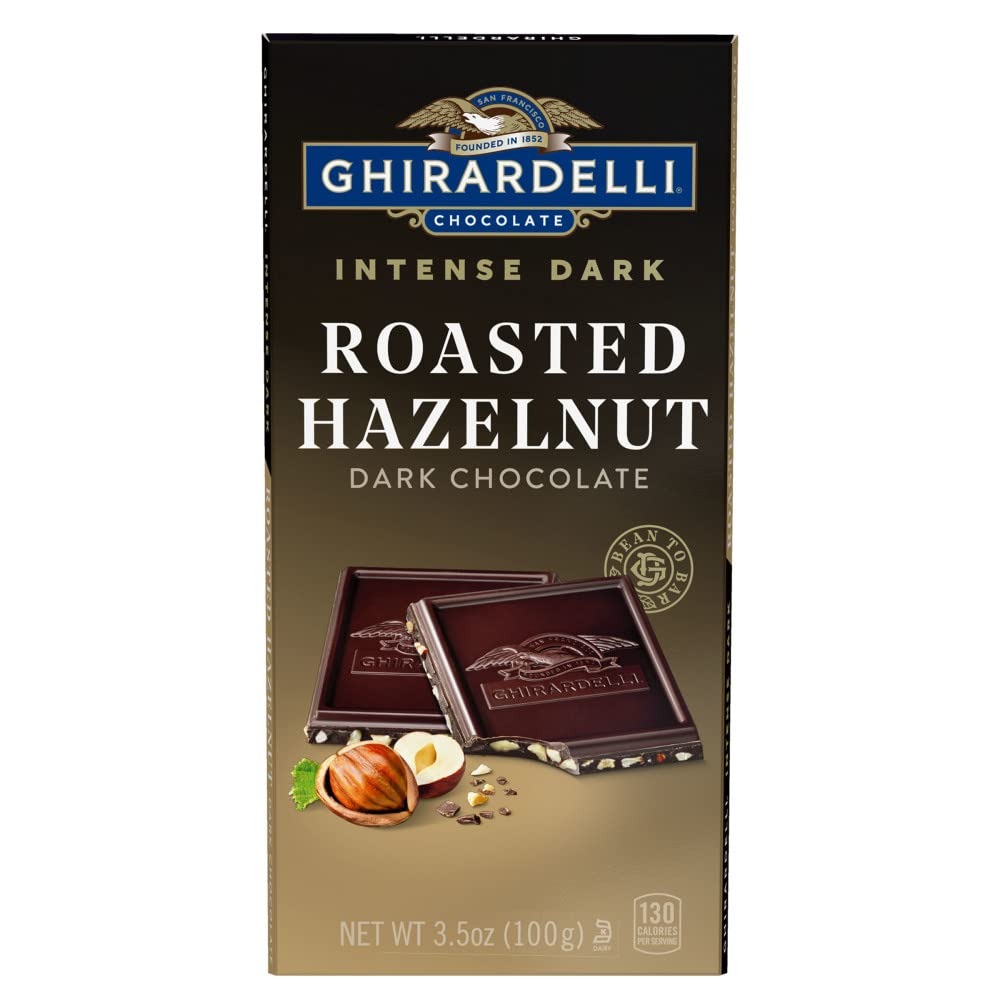
Item Name: Ghirardelli Choc Bar Drk Hzlnt Heaven
Bullet Point 1: Chocolate Bars: Contains 6 chocolate bars with a total weight of 3.5 ounces
Bullet Point 2: Ghirardelli Brand: Made by Ghirardelli, a leading chocolate brand since 1852
Bullet Point 3: Dark Chocolate: Made with rich dark chocolate for a decadent chocolate flavor
Bullet Point 4: Occasions: Perfect for Christmas, birthdays, new baby gifts
Bullet Point 5: Heavenly Flavor: Individually wrapped chocolate bars with a heavenly chocolate taste
Value: 3.5
Unit: Ounce

Price: 5.76